Hellemyr Church

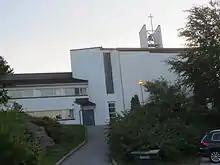
View of the church

Hellemyr Church is a parish church of the Church of Norway in Kristiansand Municipality in Agder county, Norway. It is located in the district of Hellemyr in the borough of Grim in the city of Kristiansand. It is the church for the Hellemyr parish which is part of the Kristiansand domprosti (arch-deanery) in the Diocese of Agder og Telemark. The white church was constructed out of concrete and expanded clay aggregate. It was built in a rectangular design in 1988 using plans drawn up by the architect Arild Lauvland. The church seats about 220 people.